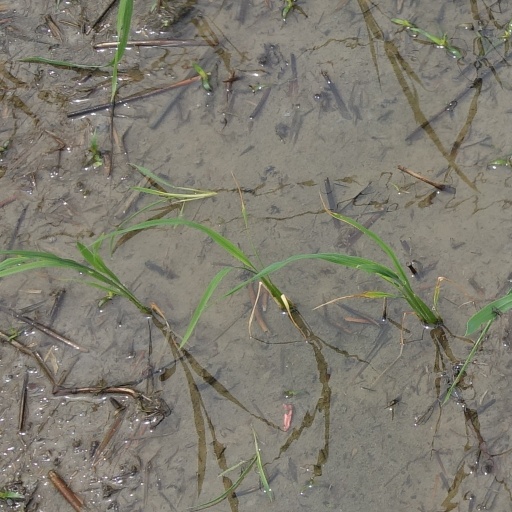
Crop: rice